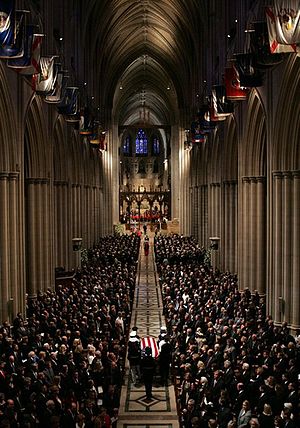
Statsbegravelse
USA's 40. præsident Ronald Reagans statsbegravelse i 2004.
En statsbegravelse er en stort anlagt begravelse, der normalt gives til statsoverhoveder og politikere samt i sjældnere grad kulturpersonligheder som forfattere, skuespillere, komponister og elitesportsudøvere. Ved statsbegravelsen deltager normalt repræsentanter for samfundets top fra ind- og udland.